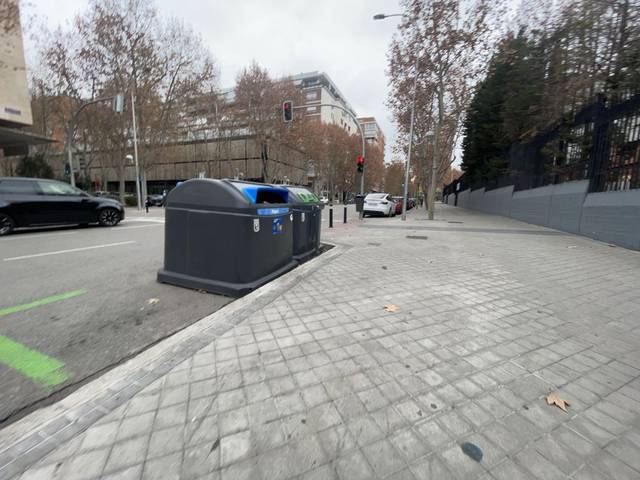
Region: Spain
Coordinates: 40.455, -3.687